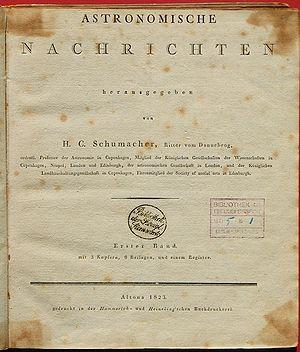
Astronomische Nachrichten ou Astronomical Notes en anglais, est une des toutes premières revue scientifique à comité de lecture dans le domaine de l'astronomie. Le journal est fondé en 1821 par l'astronome allemand Heinrich Christian Schumacher. Il se réclame être le plus vieux magazine sur ce sujet, sans interruption dans sa publication.